Mawlamyine

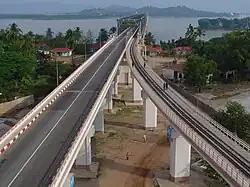
Thanlwin Bridge

Mawlamyine is the main gateway to south eastern Myanmar. Thanlwin Bridge, the longest road and rail bridge in Myanmar is the most prominent landmark in the area. It stretches over the Thanlwin River connecting the country's south eastern region with Yangon. The city has a central highway bus station. The city is connected to Pa-an in Kayin State in the north-east and Dawei and Myeik in Tanintharyi Division in the south by road. Via Kawkareik, the city is also connected with Thai-Myanmar border town Myawaddy. Newly opened Bogyoke Aung San Bridge (Bilu Kyun) connects Mawlamyine with nearby Bilu island, lies about 500 metres west off the shore of Mawlamyine.